Atlantic Wharf

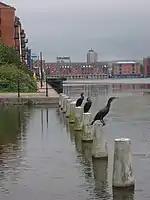
Atlantic Wharf and Bute East Dock

Atlantic Wharf is a southern area of the city of Cardiff, Wales. It is primarily an area of new houses and apartments located on the west side of the disused Bute East Dock and to the east of Lloyd George Avenue. It also includes a number of refurbished dock warehouses, modern hotels, the Red Dragon Centre and Cardiff Council's County Hall. Atlantic Wharf lies in the Butetown electoral division of Cardiff and the Cardiff South and Penarth constituency for the UK Parliament and the Senedd.